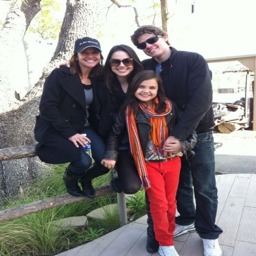
with half of my family at the zoo !